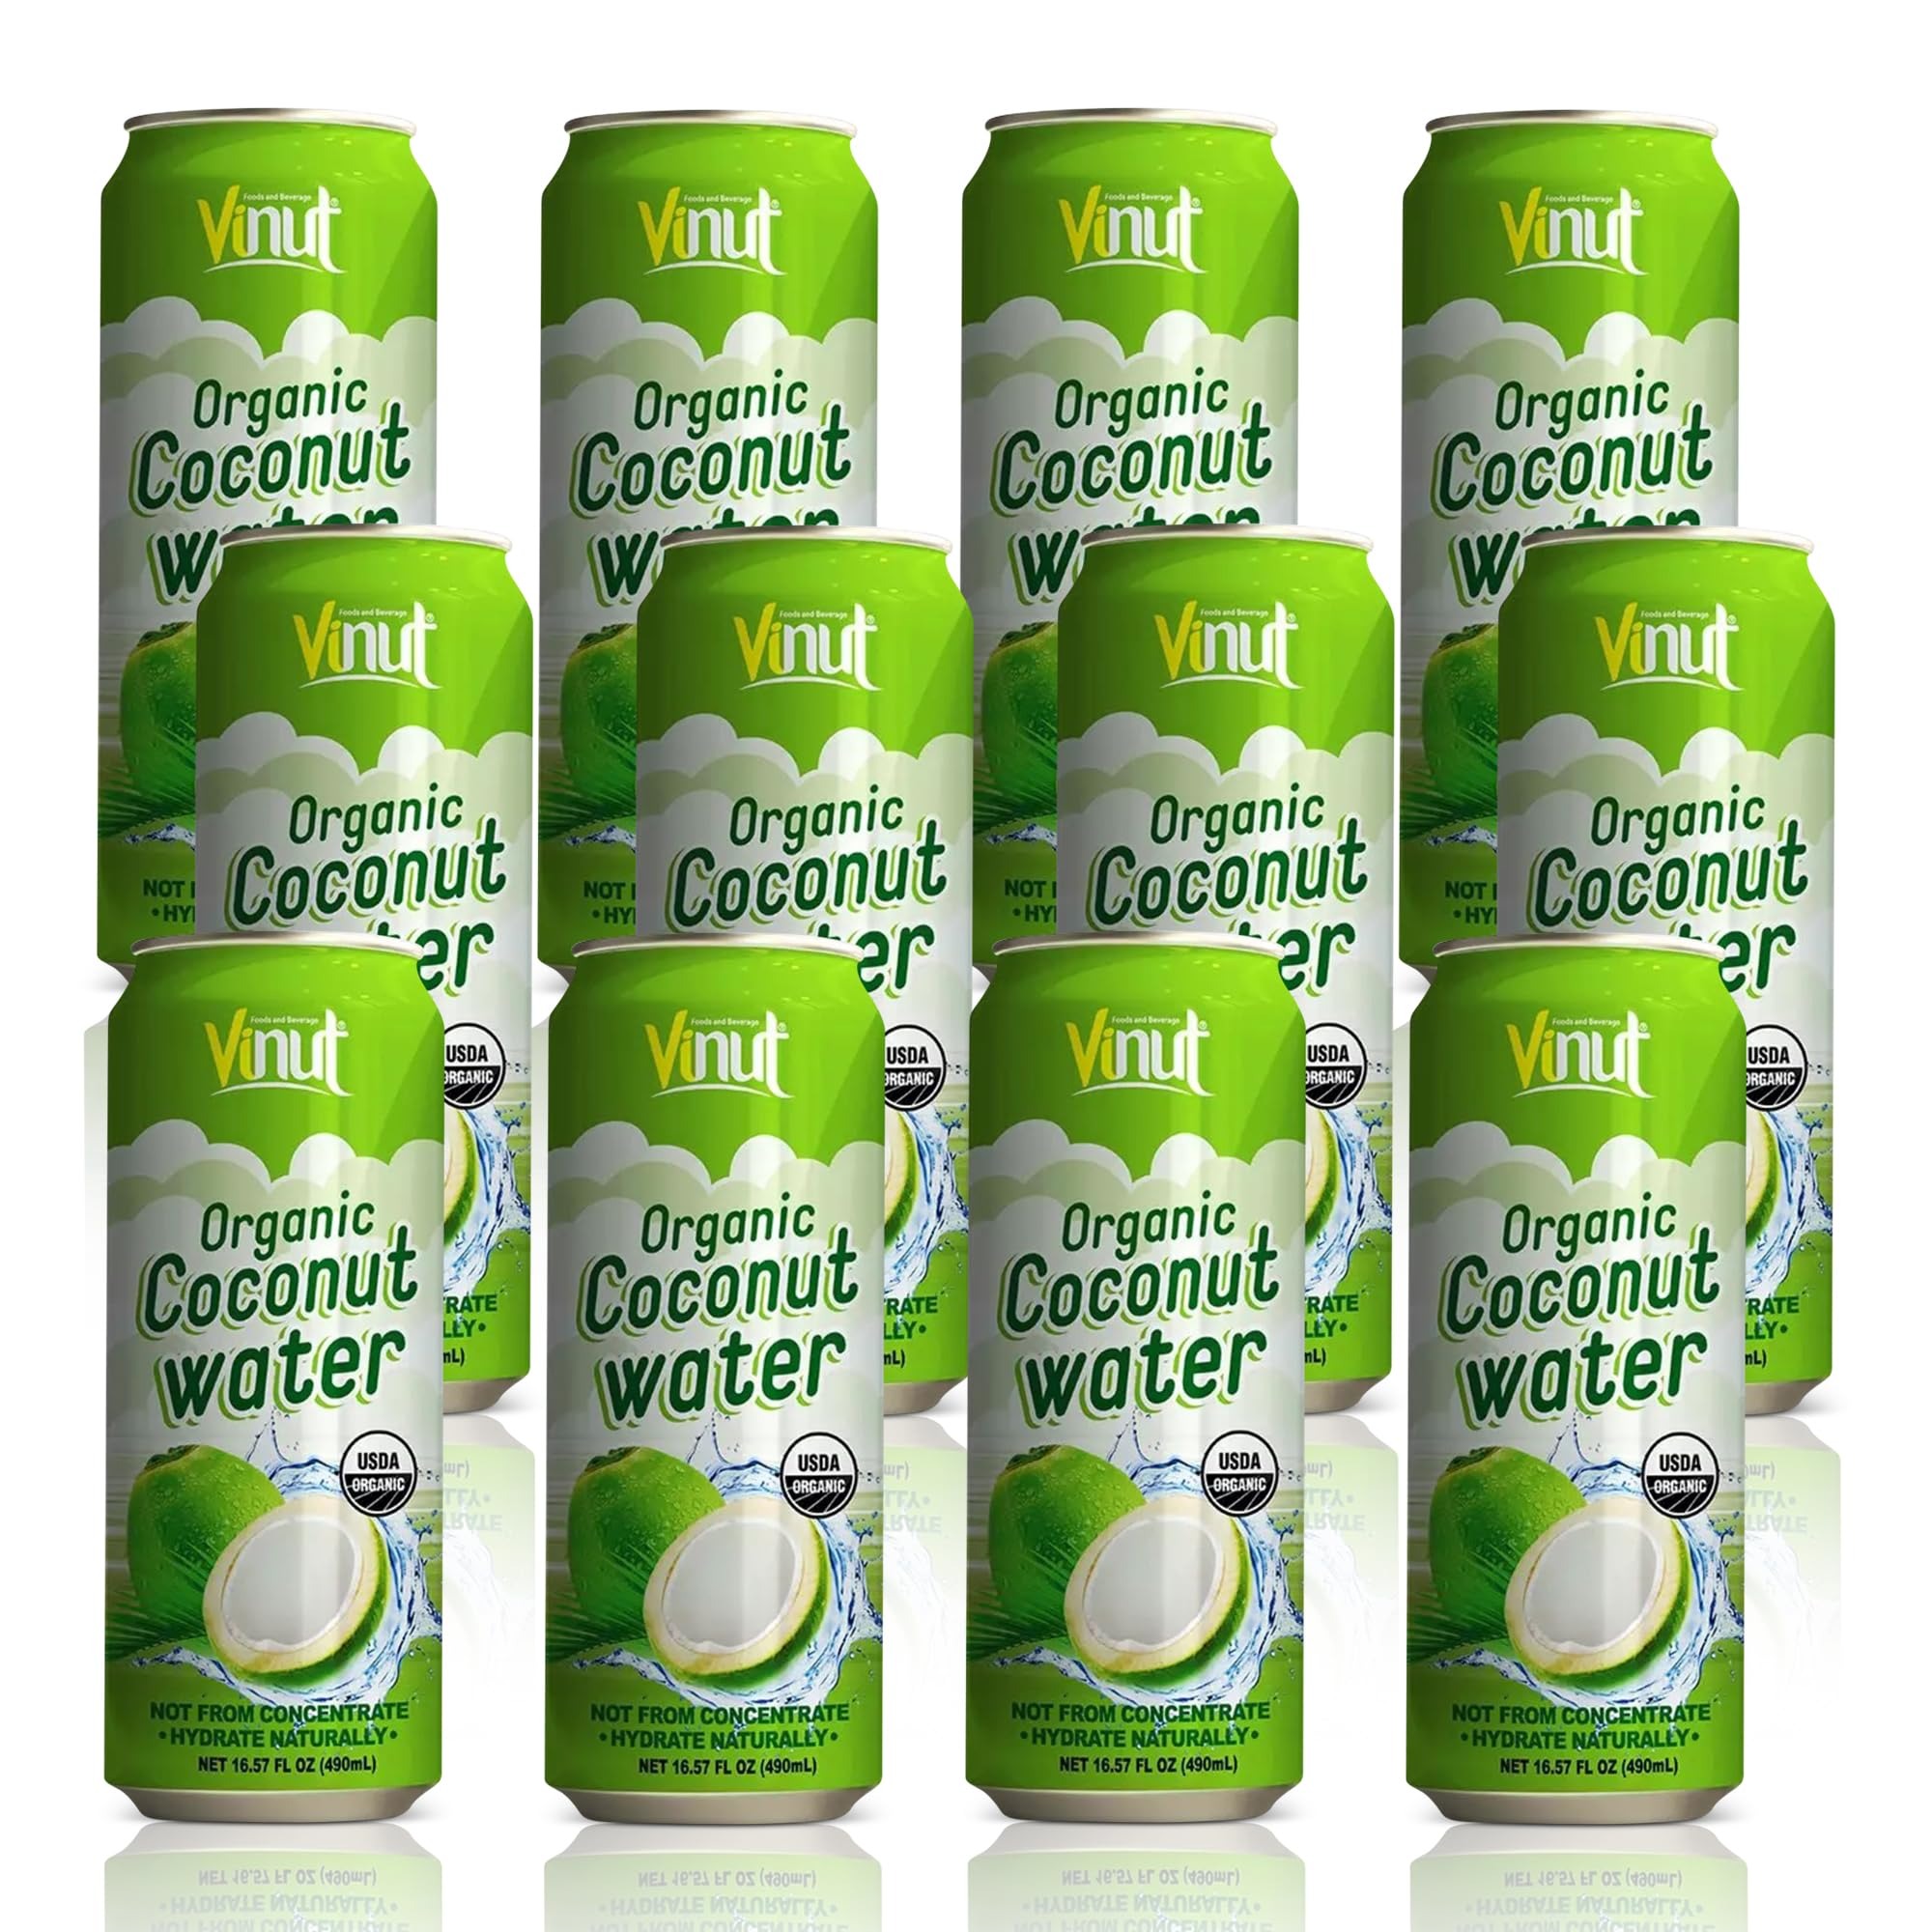
Item Name: Vinut 100% Pure Organic Coconut Water, USDA Organic, Naturally Hydrating, Non-GMO, 16.57 Fl Oz x 12 Cans, No Added Sugar, NFC, Gluten-Free, Fat-Free, Low Calorie (Pack of 12)
Product Description: [Ben Tre Coconut] Originated from Ben Tre Province, well-known as Vietnam&rsquo;s coconut capital, each Coconut tree is accreted by alluvium from the Mekong River, creating favorable conditions for coconut cultivation. [Rich Flavor] 16.57 Fl Oz Vinut Organic Coconut drink is pure coconut water from fresh and green Ben Tre coconut farms in Vietnam. Savor the flavors of tropical with Vinut Natural Coconut Water at home. [Natural Refreshment] Vinut Organic coconut water is gluten-free, fat-free, and non-GMO with only 120 calories per 16.57 Fl Oz. Better than water for hydration perfect alternative drink to a sports drink. &nbsp; [Taste Better When Cold] Shake well before drinking. We recommend refrigerating before use for the best taste. If you don't like sweet drinks, you can put them on ice to make them taste better. The packaging eliminates the food and packages from harmful elements while preserving fresh coconut water. [True Benefits] Organic Coconut water is full of nutrient benefits and provides a large portion of Potassium, Calcium which help revive your energy. True coconut water, true benefit! [Gift From Nature] Each Coconut tree is accreted by alluvium from the Mekong River, giving optimal circumstances for coconut agriculture in Ben Tre Province, Vietnam's coconut capital. [How to Use] Before usage, firmly shake the bottle.
Value: 198.84
Unit: Fl Oz

Price: 24.94